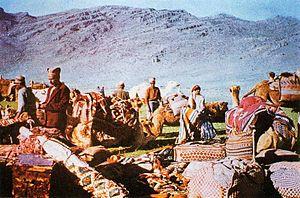
Les Kachkaïs constituent une grande confédération de populations parlant le kachkaï, une langue turque méridionale. Ils vivent principalement dans la province du Fars en Iran ainsi que dans le sud de la province d'Ispahan et dans le nord de la Province de Bushehr.